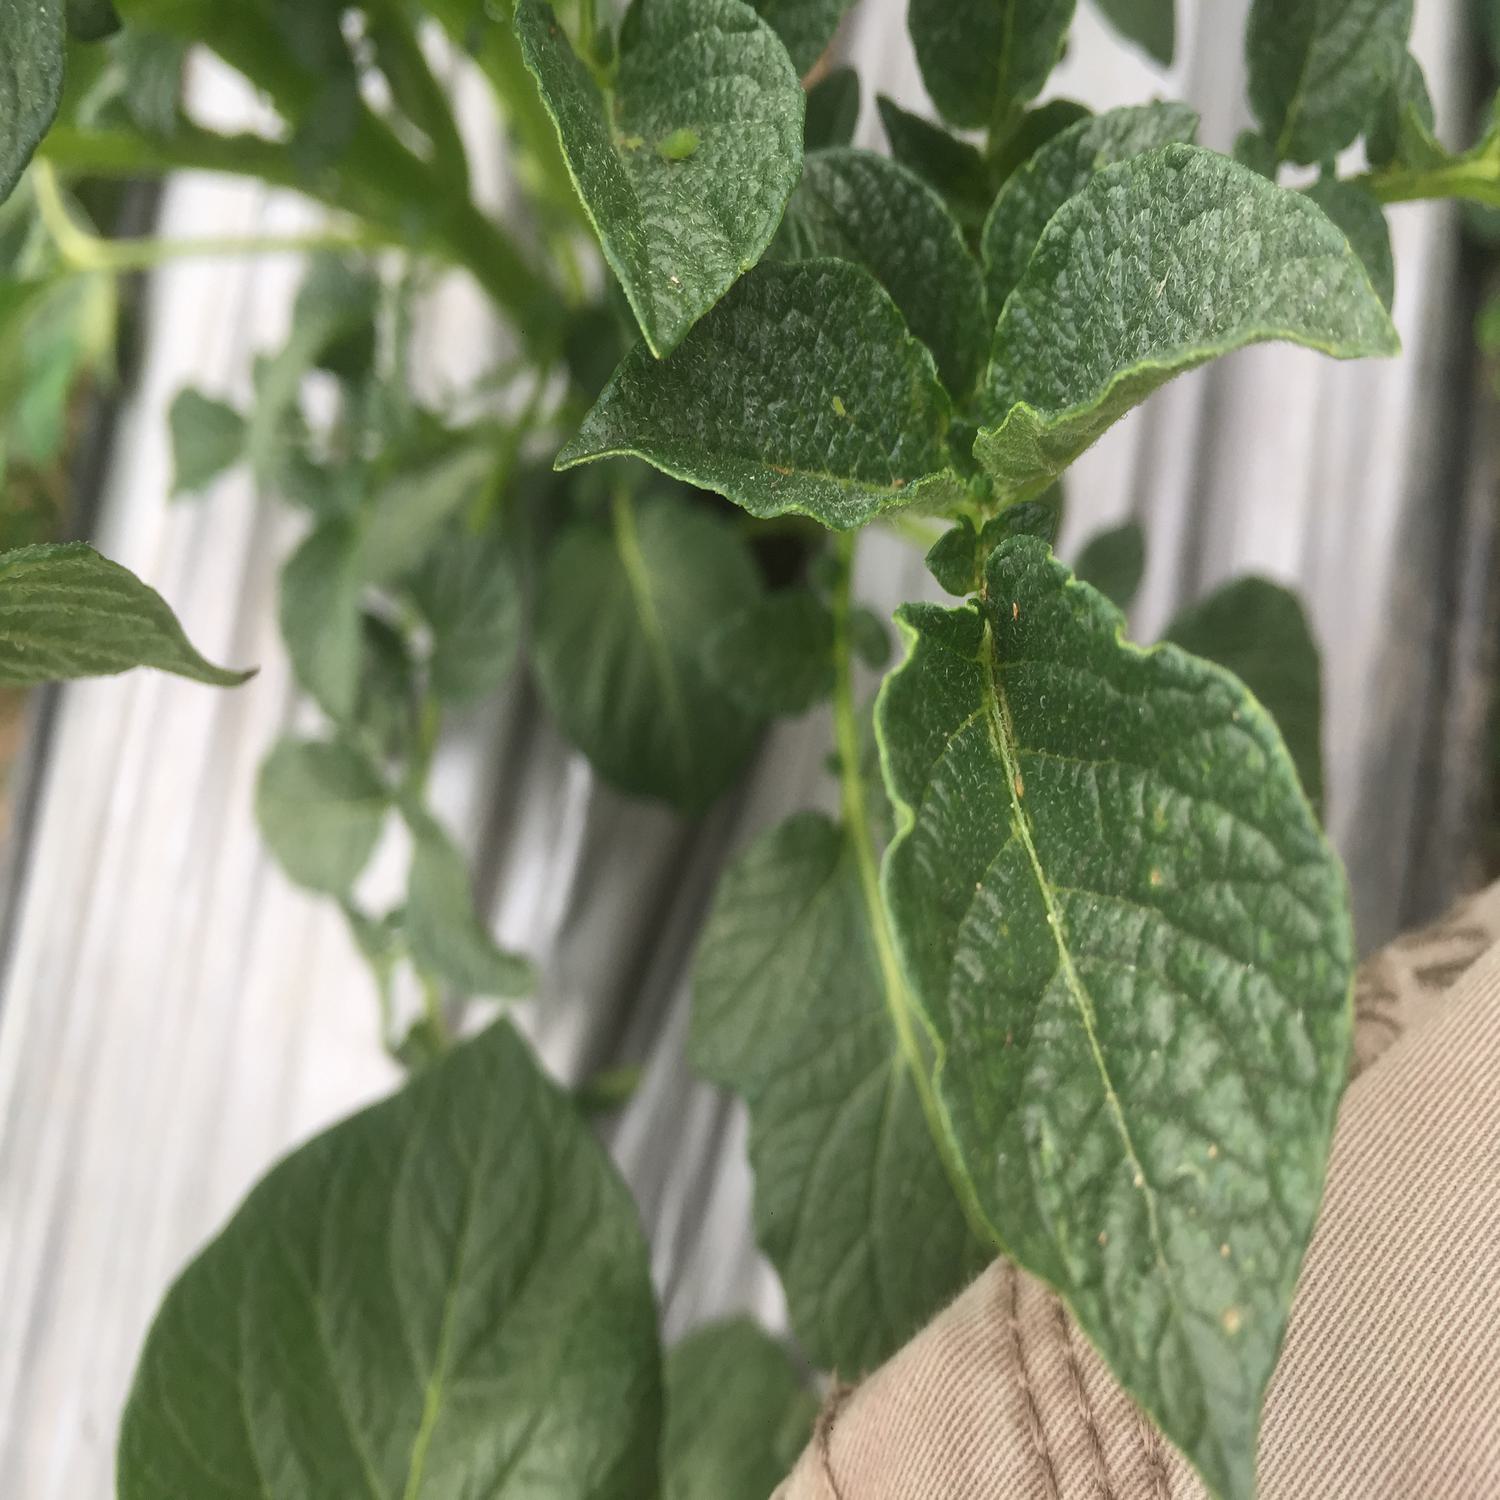
Label: Virus